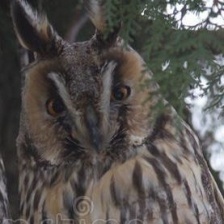
Species: LONG-EARED OWL
Scientific name: ASIO OTUS
ImageNet parent category: great_grey_owl